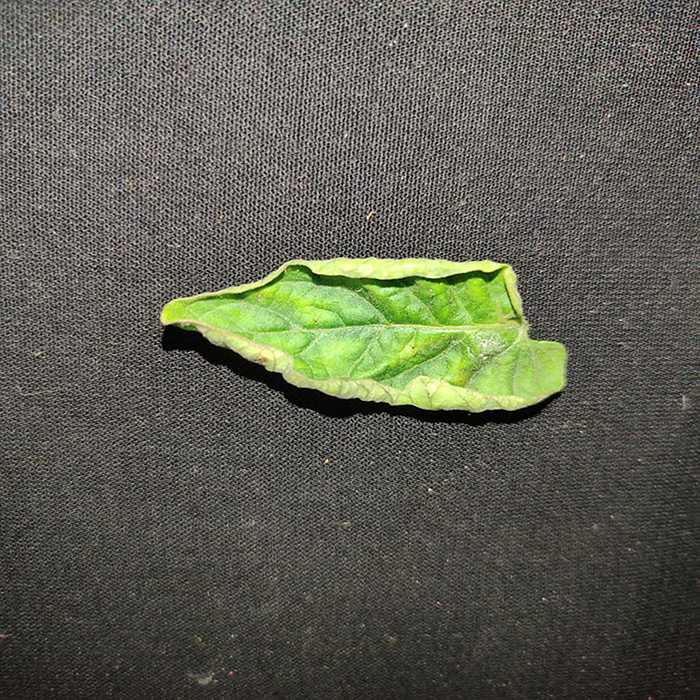
Plant: Tomato
Label: Tomato leaf curl virus